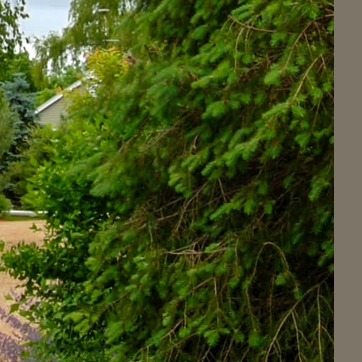
Material: foliage